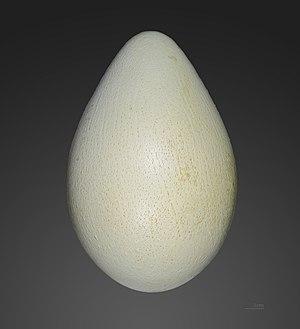
Le Manchot empereur, oiseau endémique de l'Antarctique, est le plus grand et le plus lourd de tous les manchots. Le mâle et la femelle ont un plumage similaire et sont de même taille, atteignant jusqu'à 122 cm de hauteur pour une masse qui varie entre 20 et 40 kg. Le dos et la tête sont noirs et le ventre blanc, le haut de la poitrine jaune clair ; deux marques jaune vif au niveau des oreilles sont très visibles. Comme les autres manchots, il est incapable de voler. Ses ailes raides et aplaties et son corps profilé sont particulièrement adaptés à l'habitat marin.